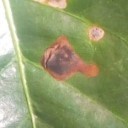
Label: Miner